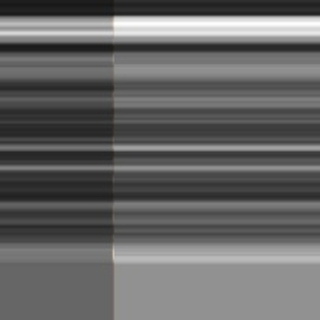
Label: sugarcane_bacterial_blight